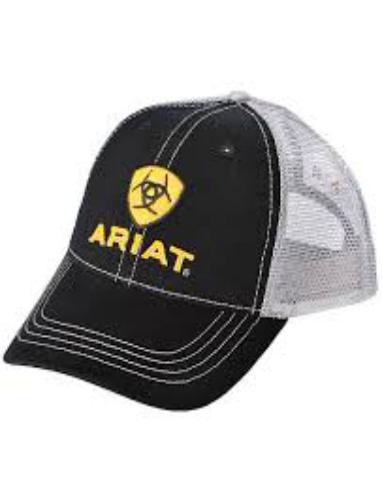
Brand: Ariat
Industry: Clothes